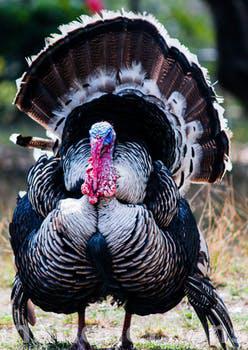
Label: Watermark